John Wesley Posey

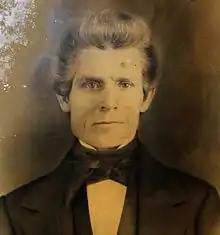
John Wesley Posey

John Wesley Posey (1801–1884) was a significant figure in the Underground Railroad in Indiana, America. Posey was one of the organizers of the Anti-Slavery League of Indiana.